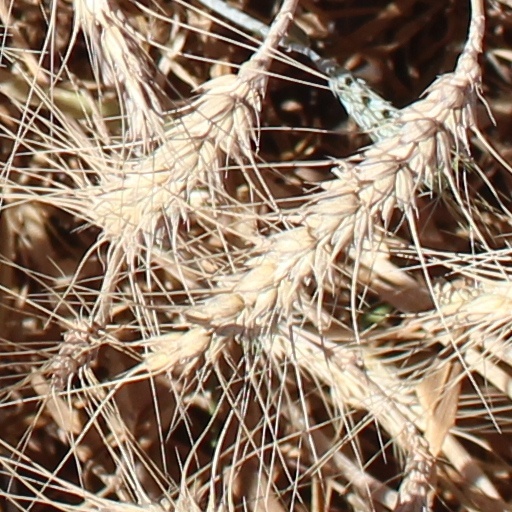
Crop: wheat